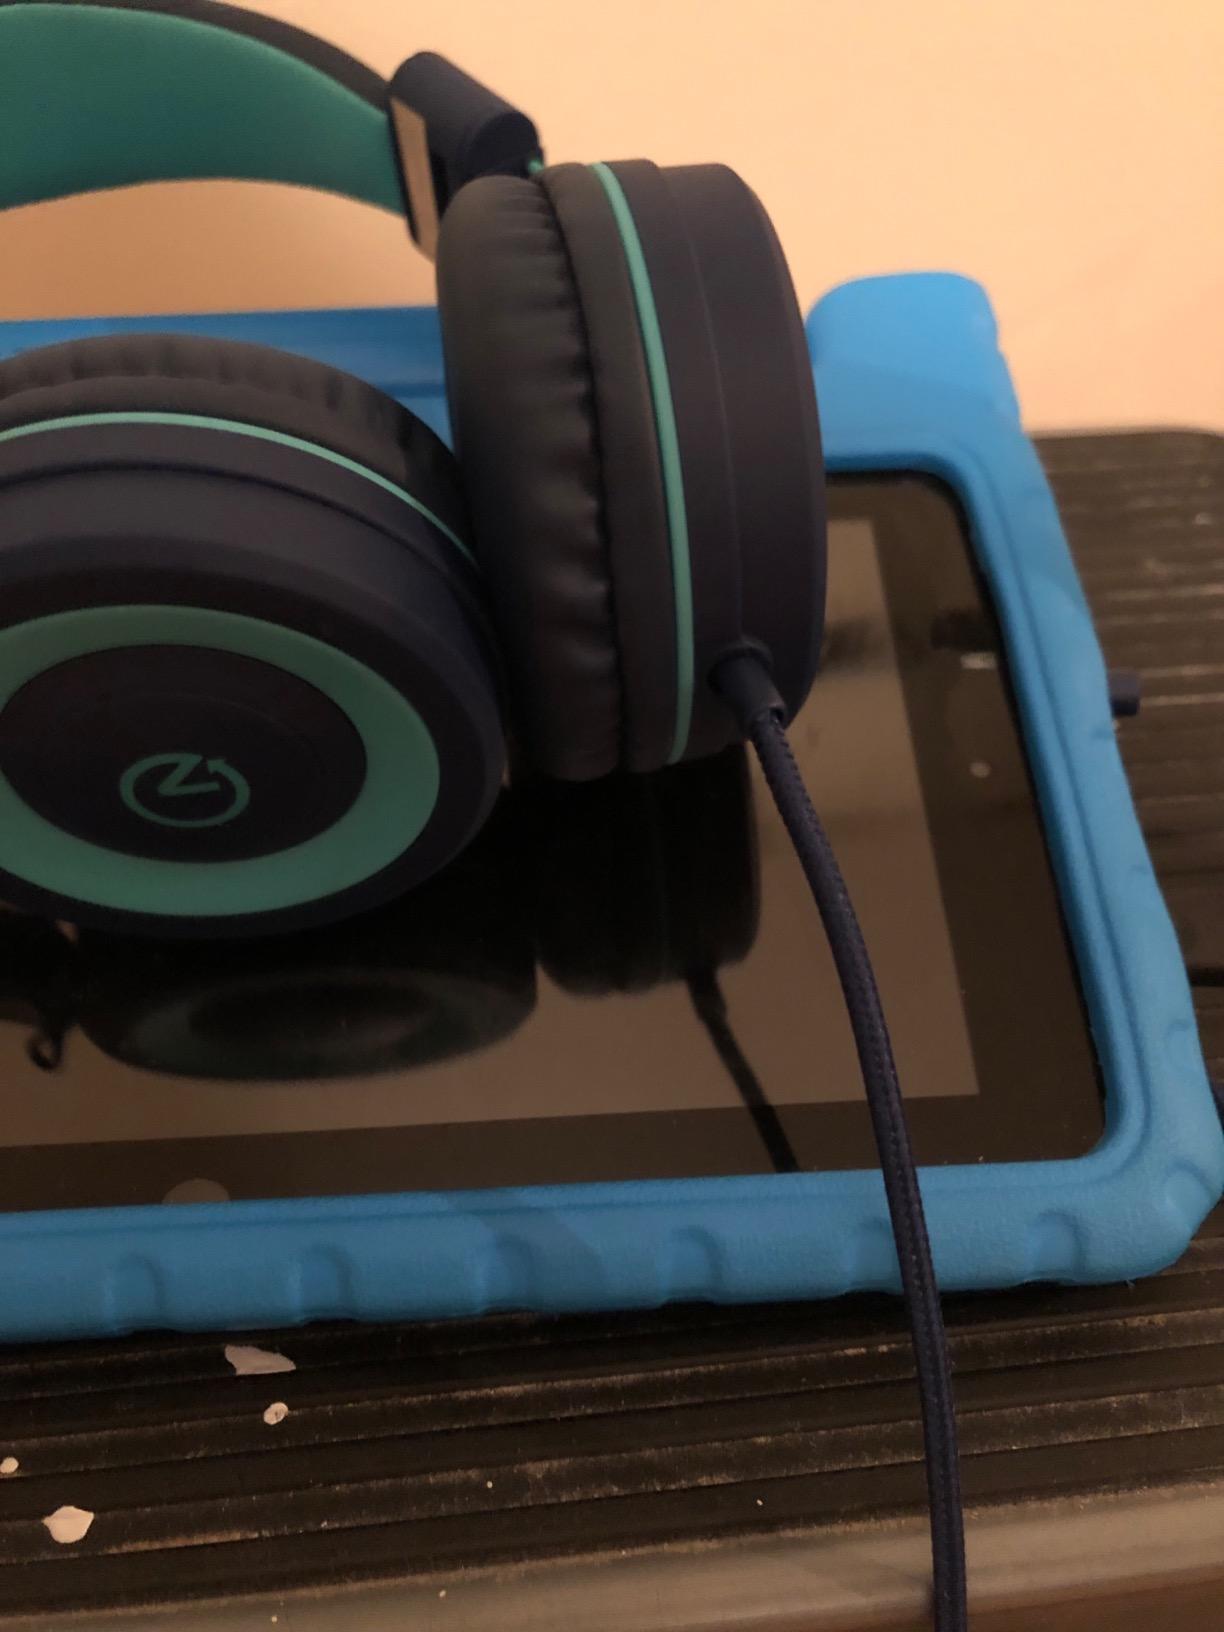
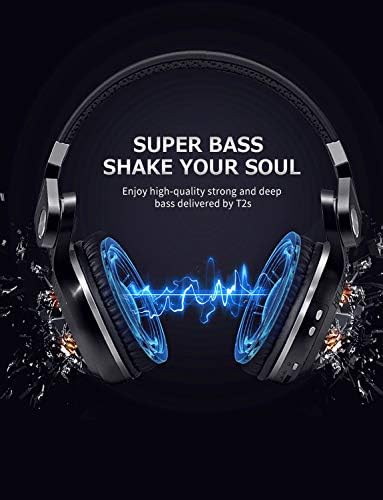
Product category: headphones
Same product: no